717th Tank Battalion

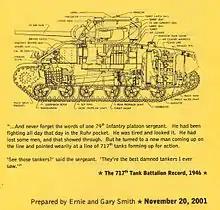

The 717th Tank Battalion was an Independent tank battalion which fought in the European Theater of Operations during World War II. They were attached to the 79th Infantry Division.